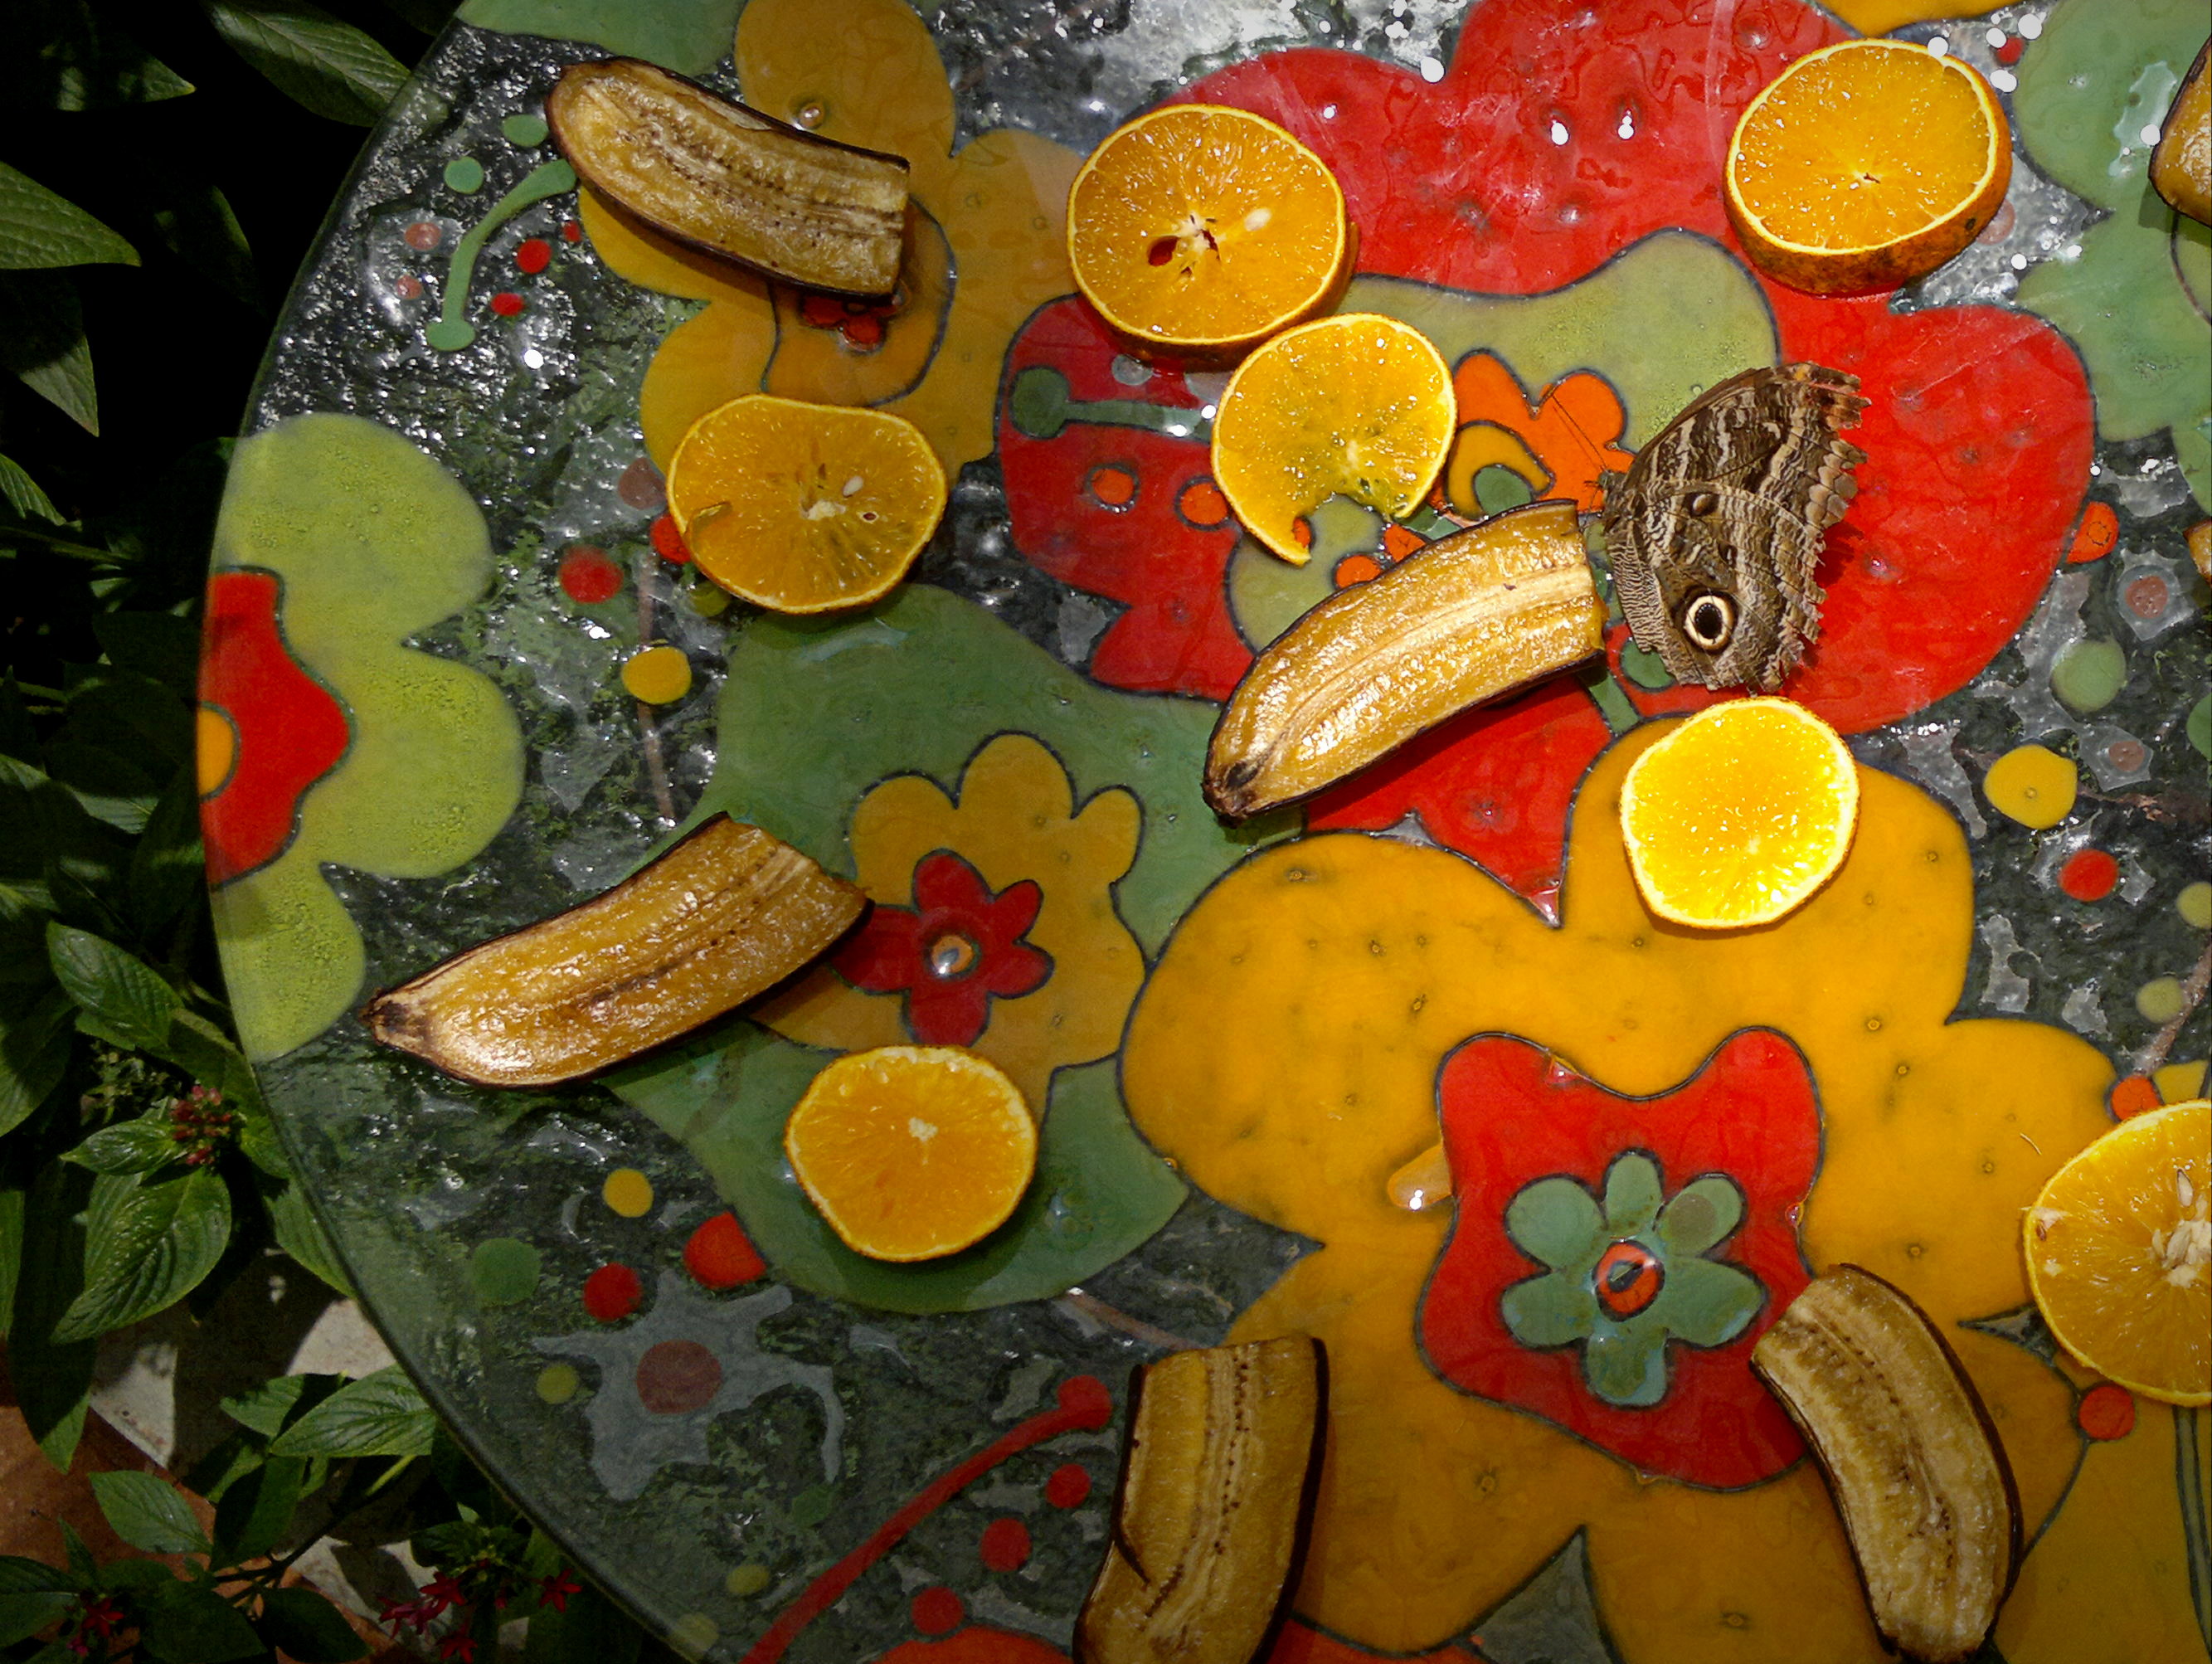
leaf, flower, food, produce, color, autumn, yellow, flora, painting, art